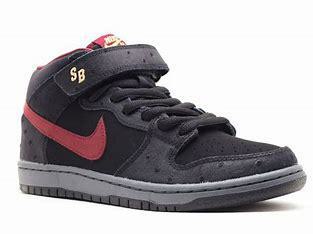
Brand: Nike
Model: Dunk Mid Pro SB